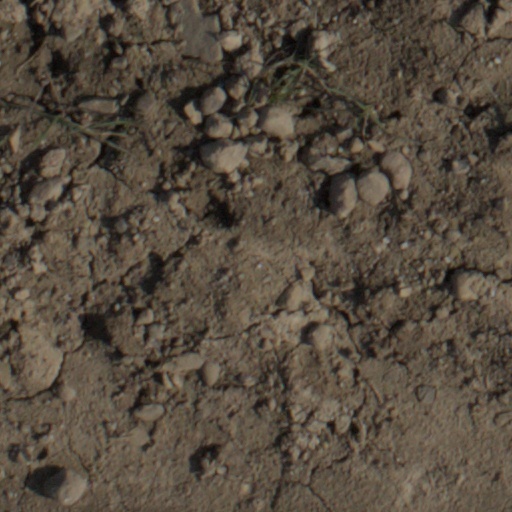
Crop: wheat